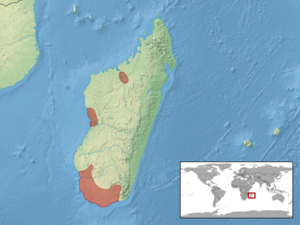
Phelsuma mutabilis est une espèce de geckos de la famille des Gekkonidae.